Torbaaz

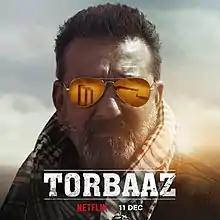
Official release poster

Torbaaz (transl. Black Falcon) is a 2020 Indian Hindi-language action thriller film directed by Girish Malik. Sanjay Dutt plays the role of a medical professional that lost his wife and son while he was placed in the Indian Embassy in Kabul, while Nargis Fakhri and Rahul Dev play other prominent characters. "Torbaaz" was earlier scheduled for a theatrical release, which could not happen owing to the COVID-19 pandemic, after which the makers confirmed its distribution contract with Netflix. It was premiered on 11 December 2020 on Netflix.